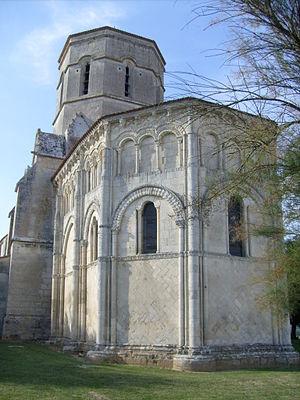
Eglise de Rétaud